Society of Women Painters

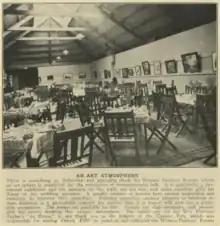
Women Painters' Rooms, freshly painted and refurbished, 1927.

Despite lukewarm reviews, the Society of Women Painters offered many resources to both its members and to the art scene in Sydney generally. As well as organising annual exhibitions, they operated club rooms which were available for social and cultural events and organised concerts and lectures. For some years a social auxiliary supported and raised funds for the Society's art events. The architect Florence Taylor was active in this group, and she was an enthusiastic supporter of the Society over a number of years. The Arts Club, which Taylor substantially ran in the 1920s, also assisted in fundraising for the Society, including bridge parties and card afternoons. Most notable of the Society's undertakings was establishing a School of Fine and Applied Art in 1920 under the directorship of Eirene Mort. "The present venture was to become a means of broader instruction than the existing schools; applied arts were to be included in the curriculum." A life class and landscape painting were other streams within the school. A number of prominent Sydney women artists taught at the school throughout the early and mid 1920s.